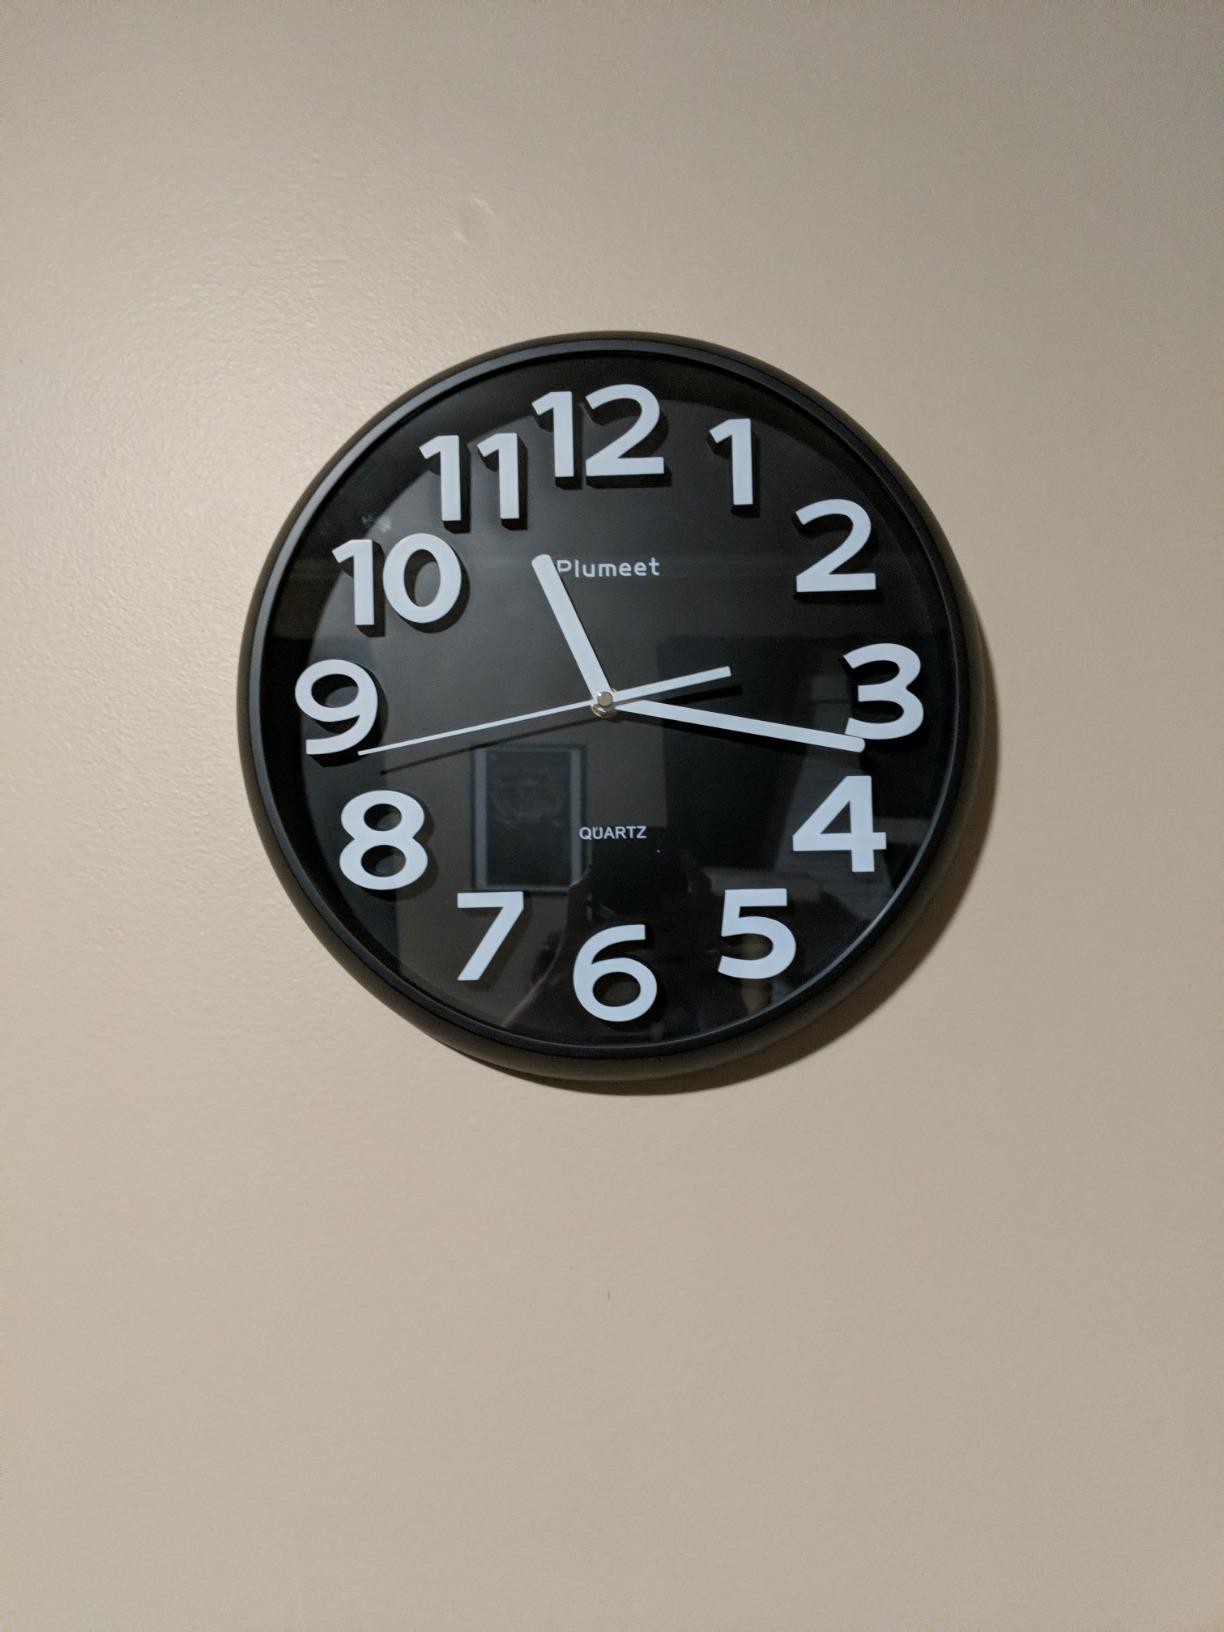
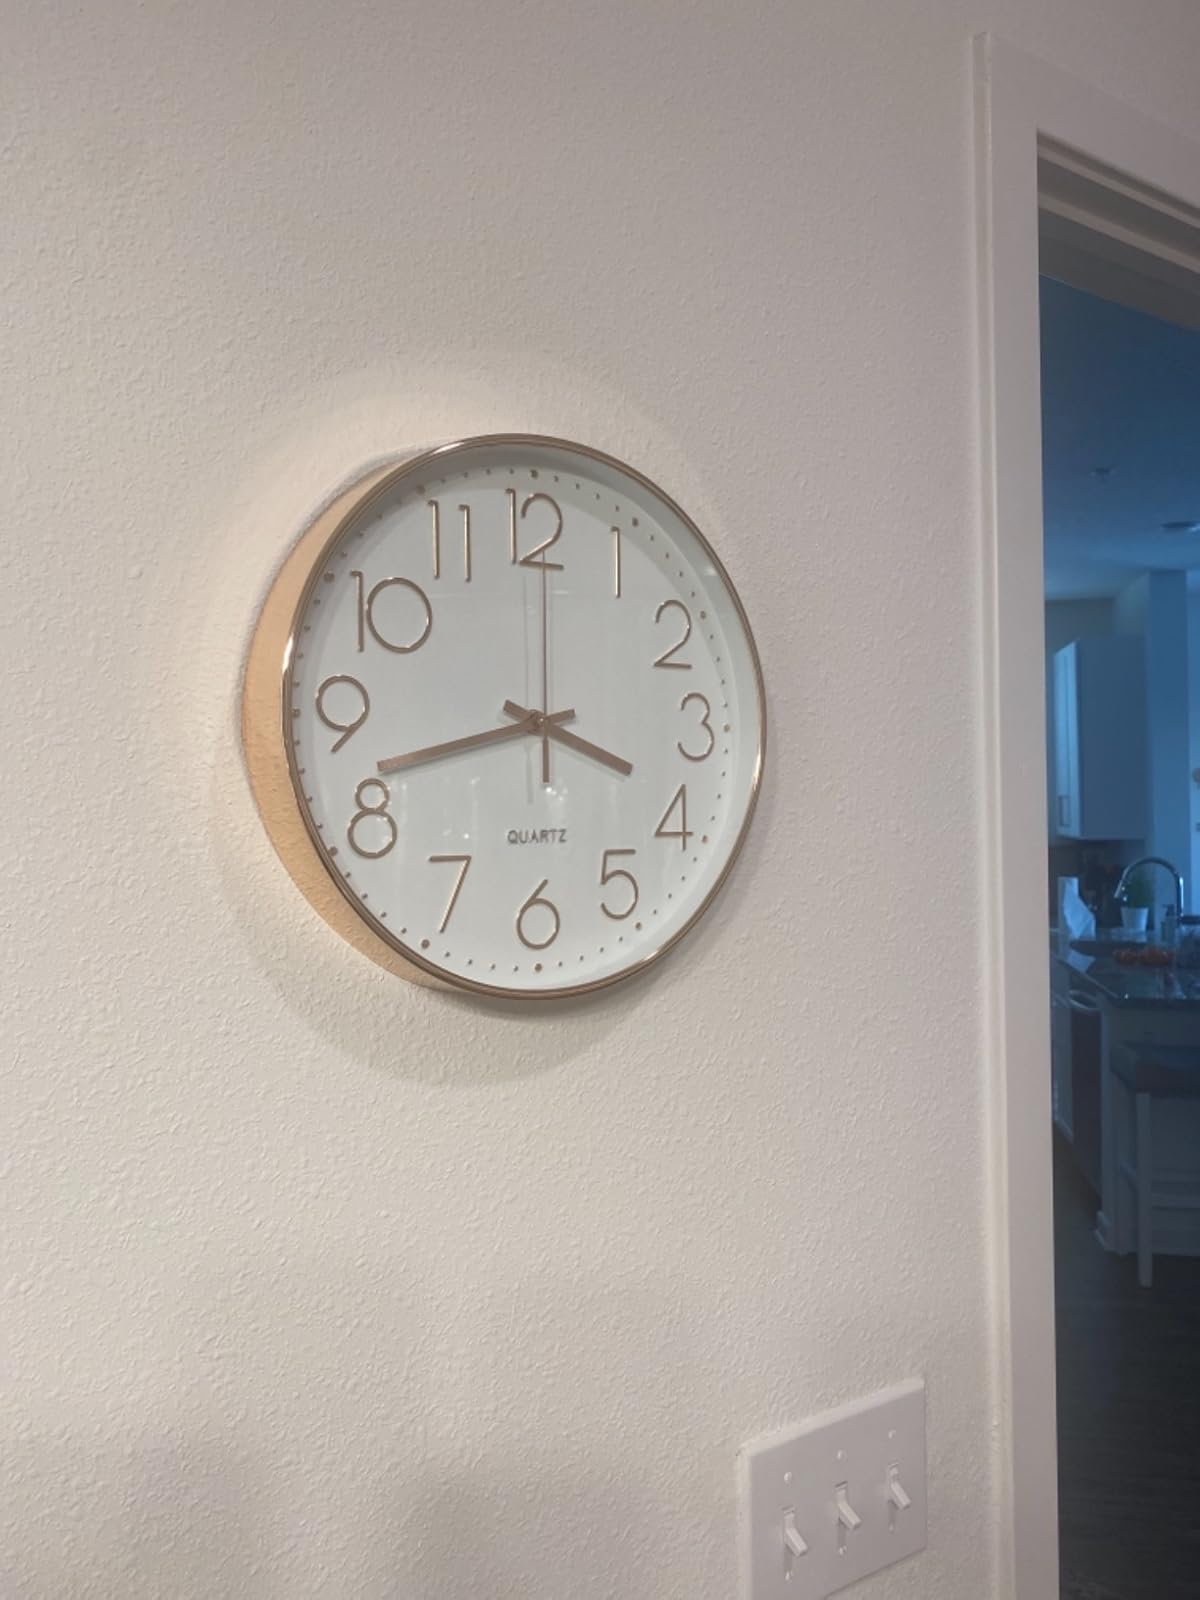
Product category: clock
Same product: no